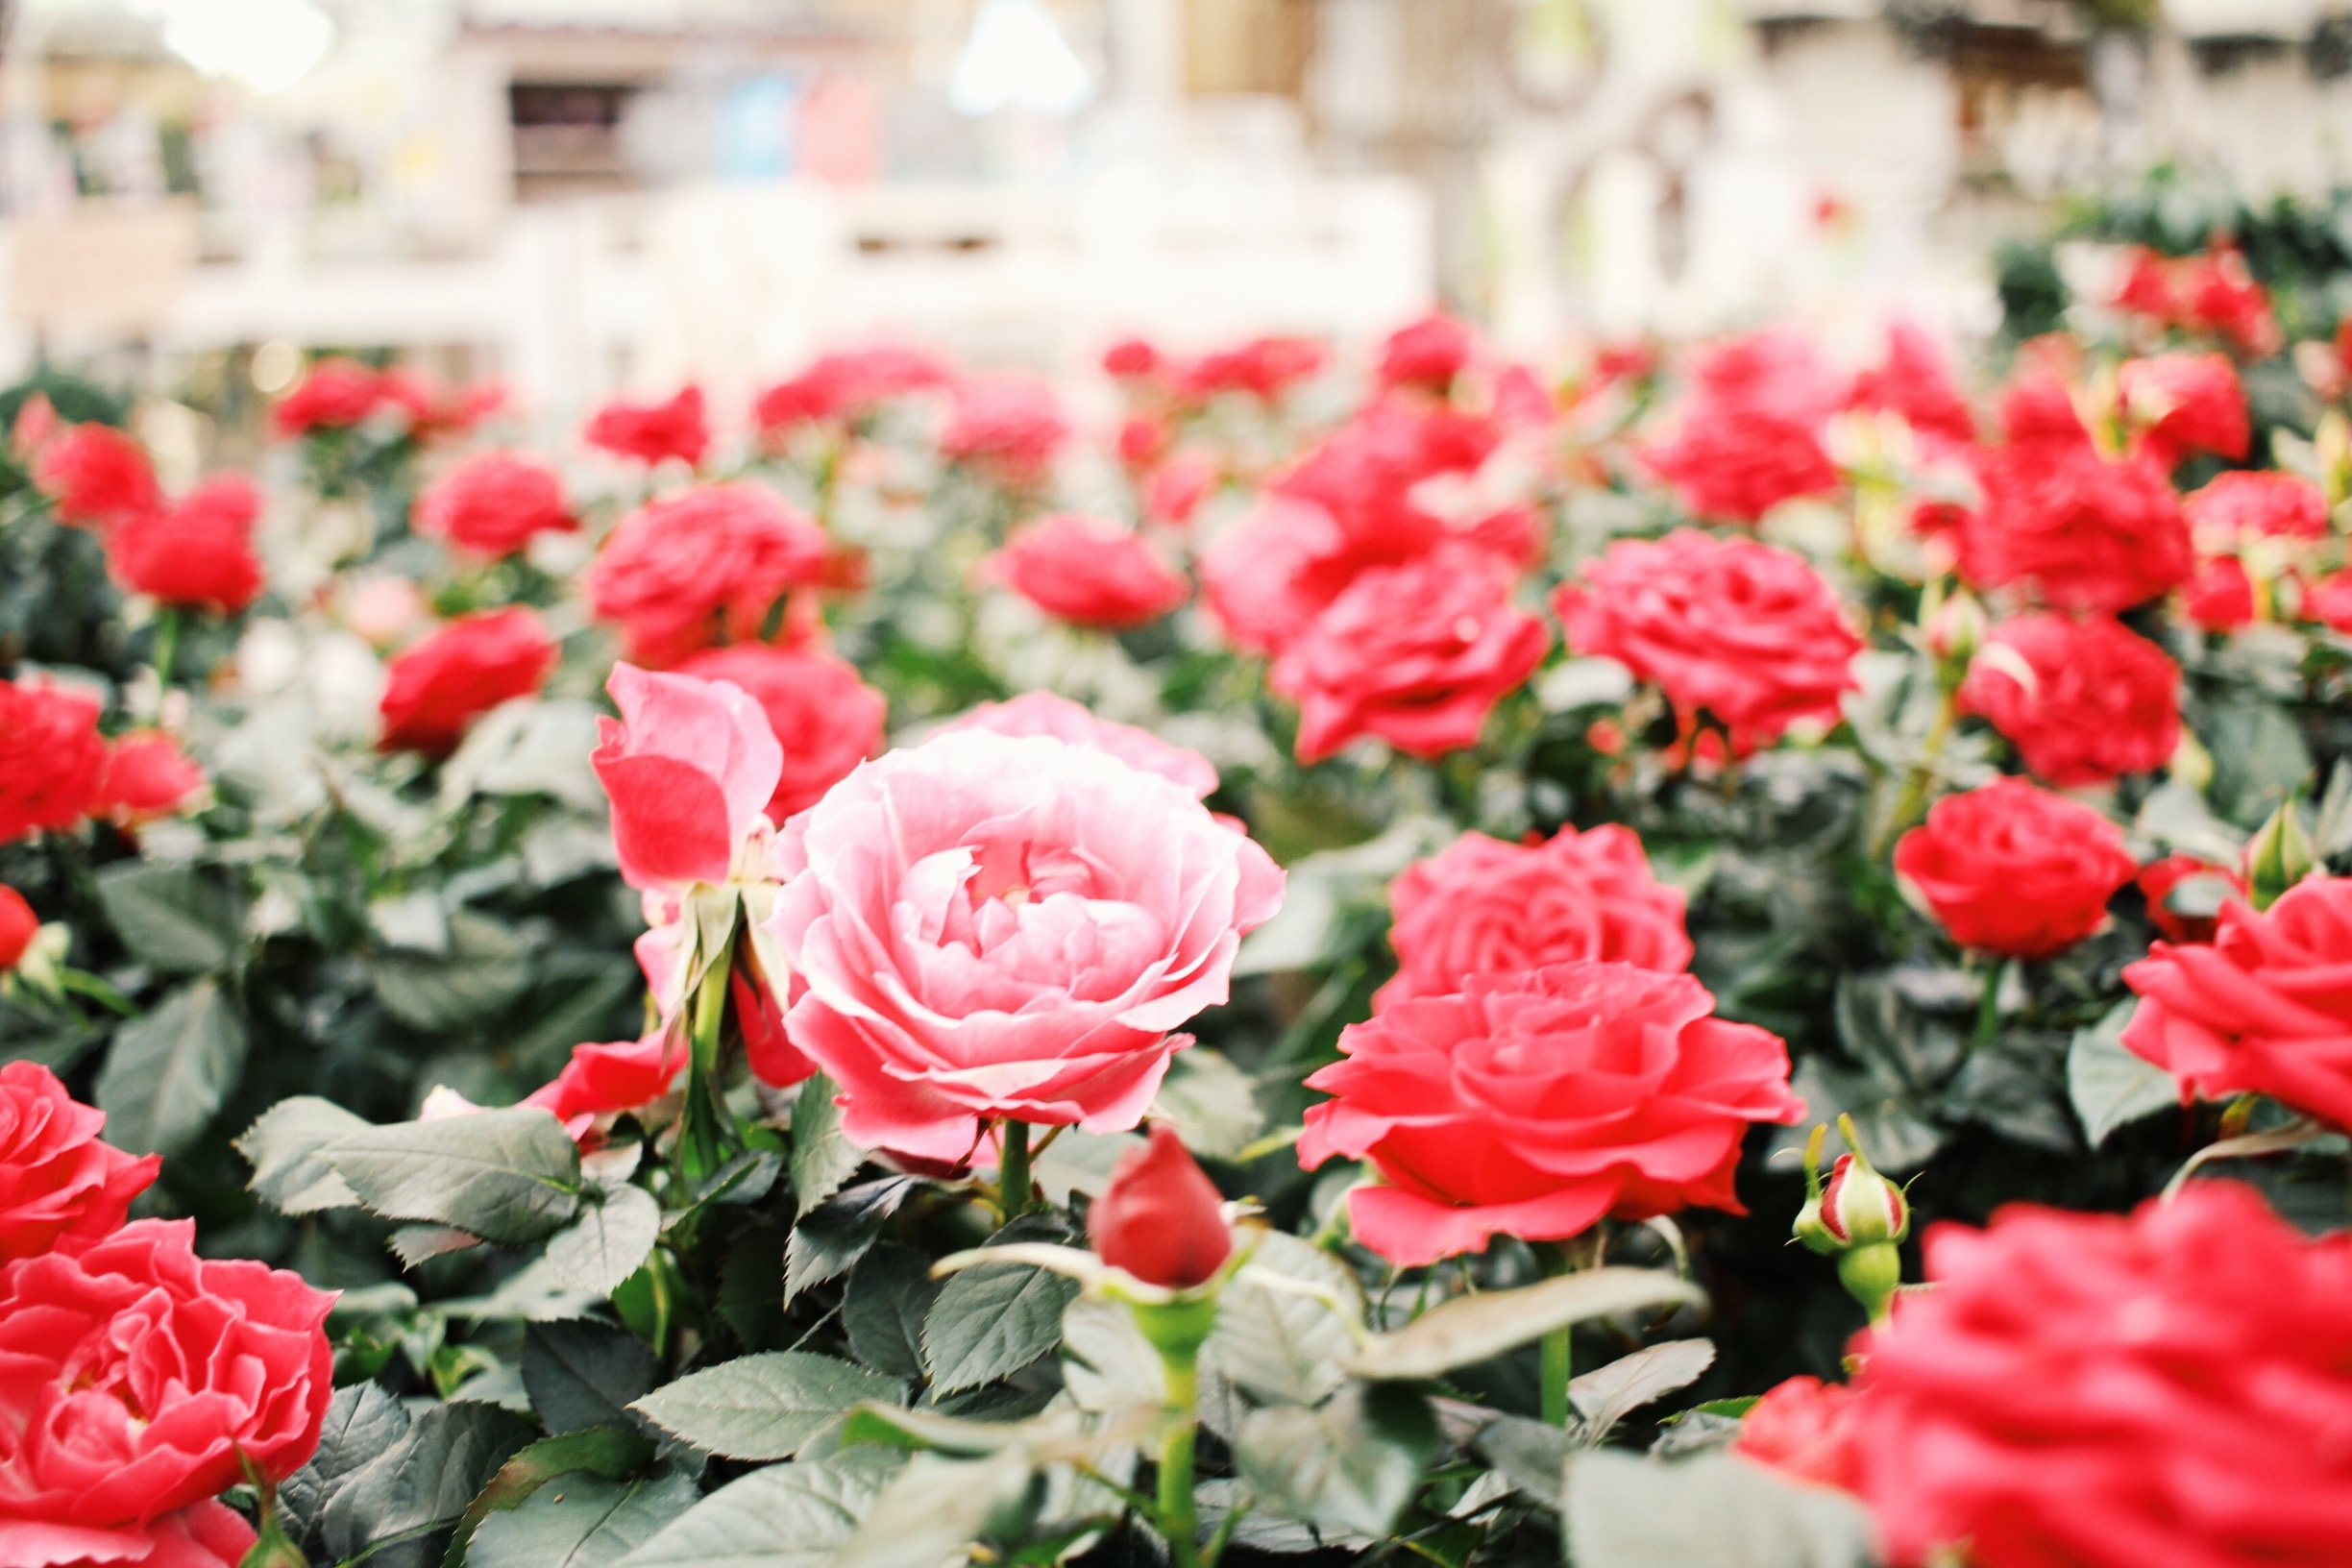
plant, flower, petal, rose, red, floristry, floribunda, flowering plant, garden roses, rose family, annual plant, land plant